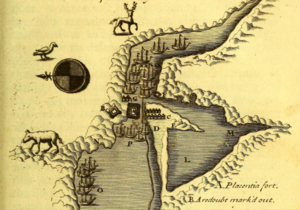
Fort Saint-Louis fut un fort français construit au XVIIᵉ siècle sur l'île de Terre-Neuve à l'époque de la Nouvelle-France.